1918 VPI Gobblers football team

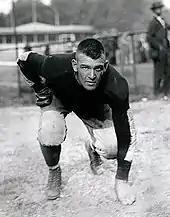

Coach Bernier wrote a story in the 1919 Walter Camp-edited "Spalding Foot Ball Guide" praising Crisp, one of the team's captains:Crisp was also selected captain of coach Bernier's All-South Atlantic team, and was joined on that team by the Gobblers' James Hardwick (end), Walter Wrangley (tackle), and Charles Quarles (center).